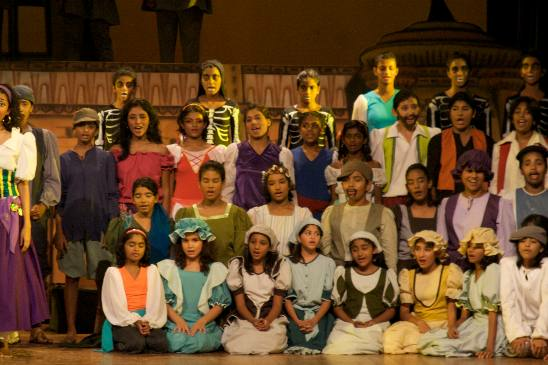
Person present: Yes